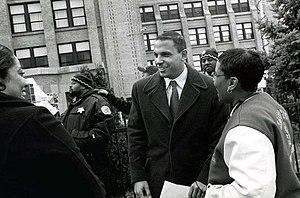
Ron Huberman, est l'actuel directeur du district scolaire des Chicago Public Schools depuis le 28 janvier 2009. Il a été nommé à ce poste par Richard M. Daley, l'actuel maire de Chicago.